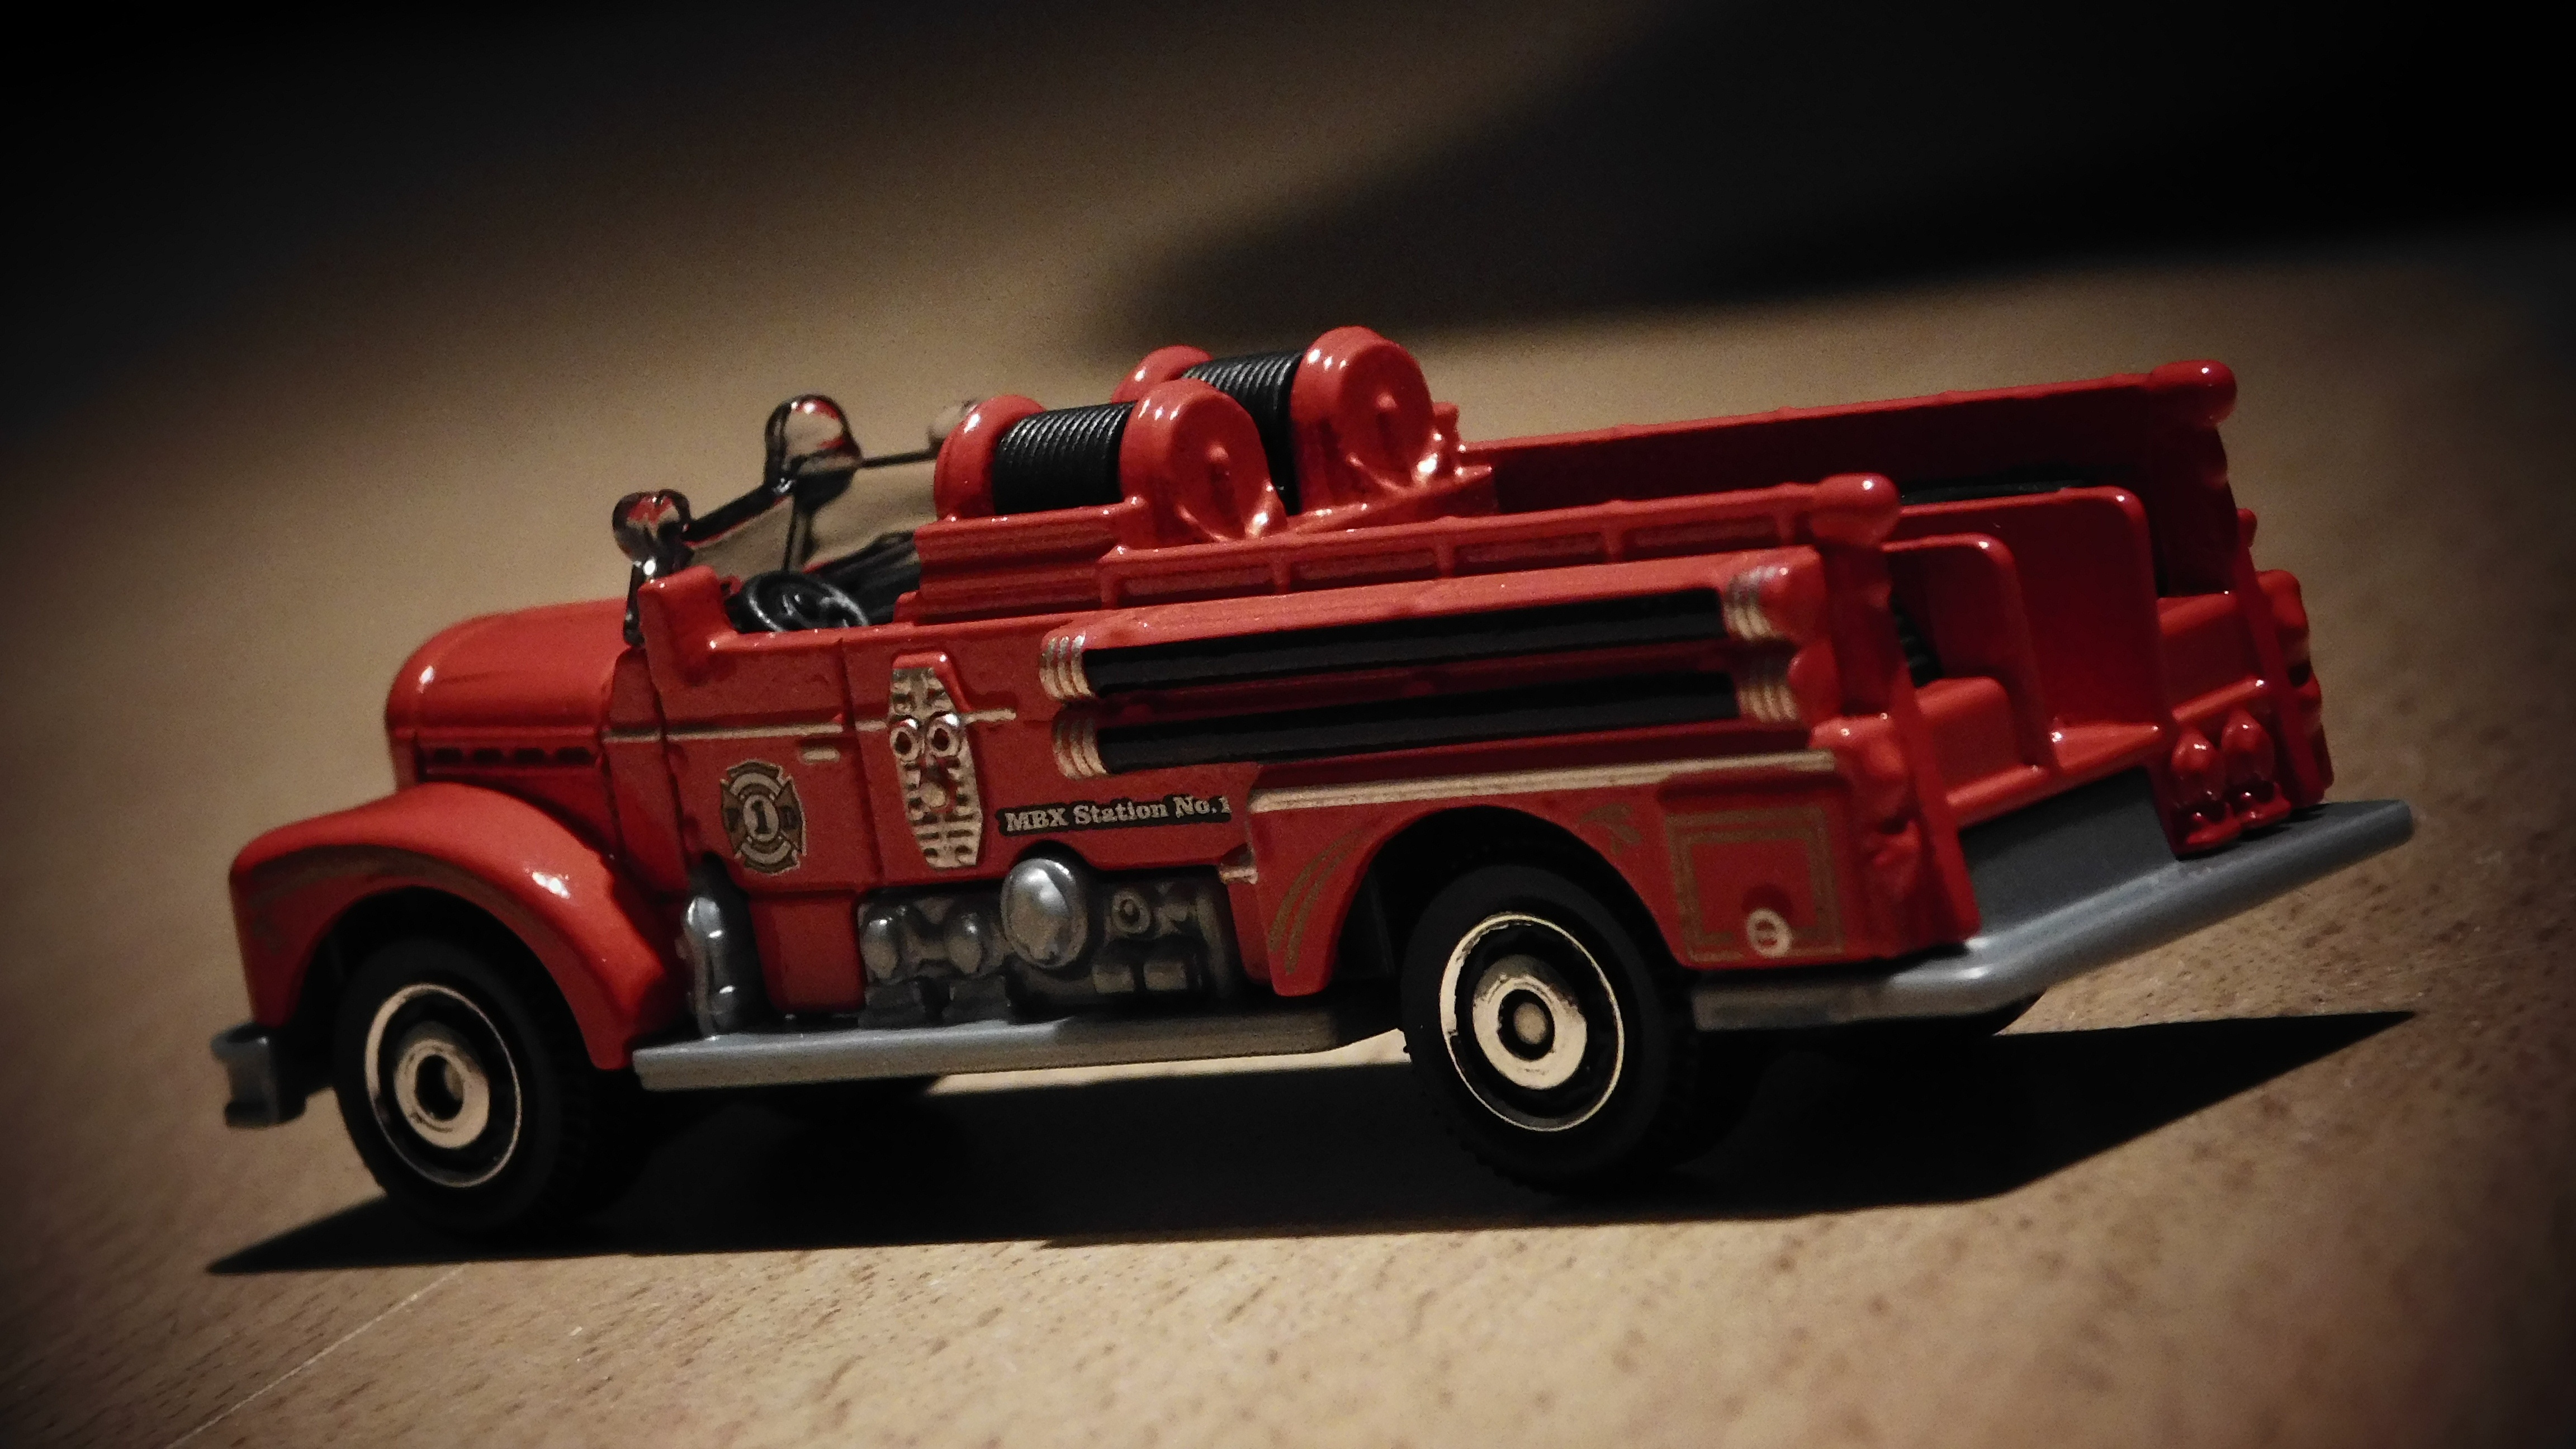
car, truck, red, vehicle, toy, fire truck, fire engine, fire department, ferocious, maquette, toy car, seagrave, model car, land vehicle, scale model, automobile make, fire apparatus, emergency vehicle